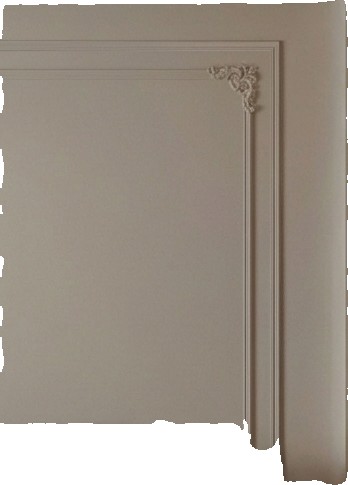
Surface category: wall